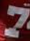
Number: 7